Describe the emotion expressed in this image:  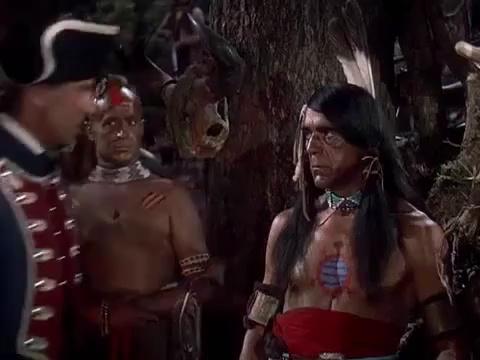
This person displays Suffering, valence and arousal with low intensity.